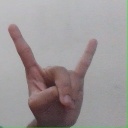
अक्षर: श